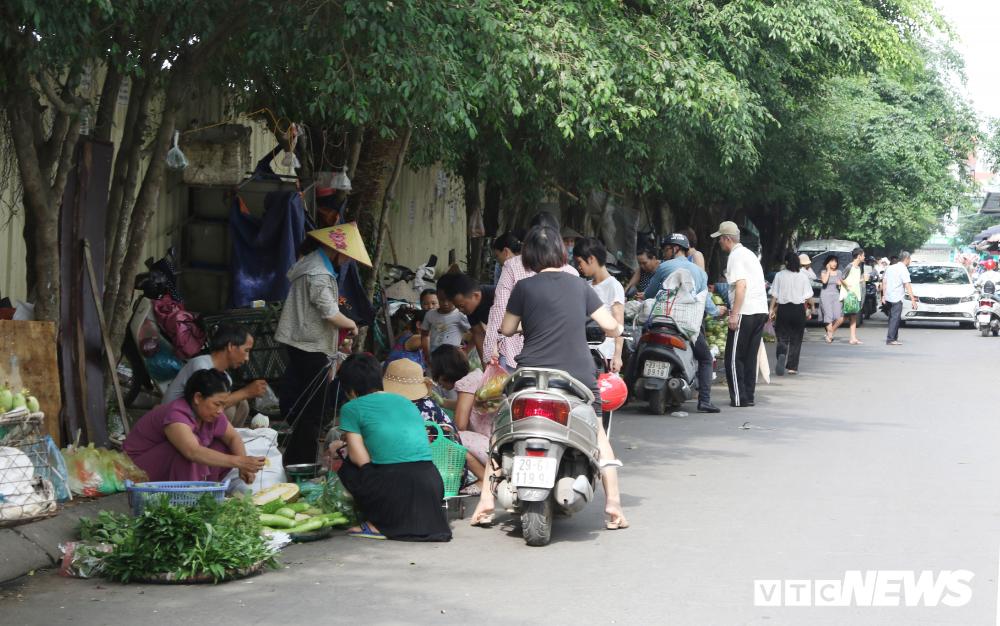
phía sau lưng người phụ nữ mặc áo xanh lá là chiếc xe tay ga